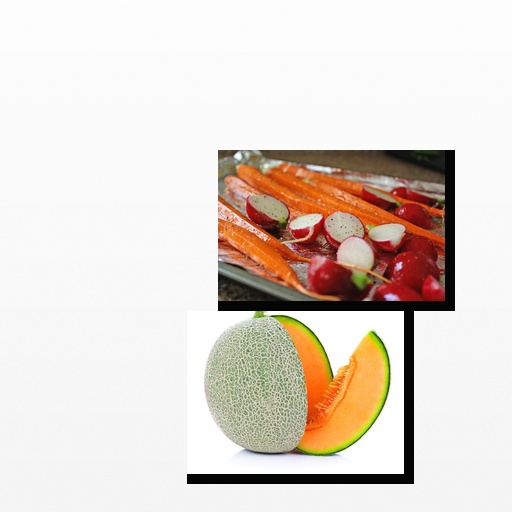
Food items: radish, cantaloupe